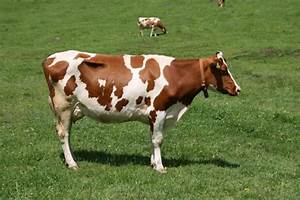
Label: mucca